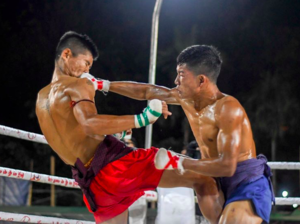
La boxe birmane est un art de combat du Myanmar qui utilise des techniques de combat debout ainsi que plusieurs techniques de clinch debout. L'utilisation des projections au sol, des poings, des coudes, des pieds, des genoux et des coups de tête y sont permis. Le Lethwei est considéré comme l'un des sports les plus brutaux au monde puisque les coup de têtes sont permis et que les combats se déroulent à mains nues.